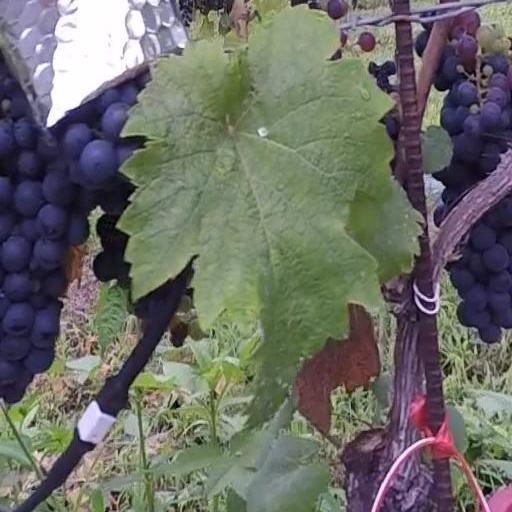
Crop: grape